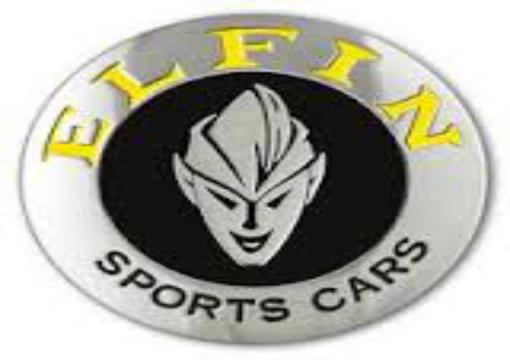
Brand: Elfin
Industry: Others